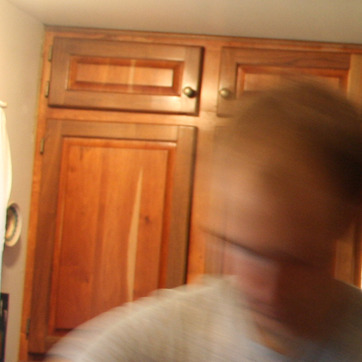
Material: wood